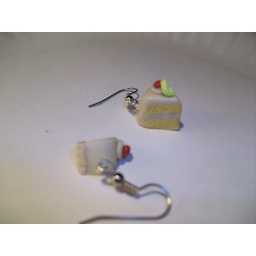
white frosted yellow cakemade by me with polymer clay